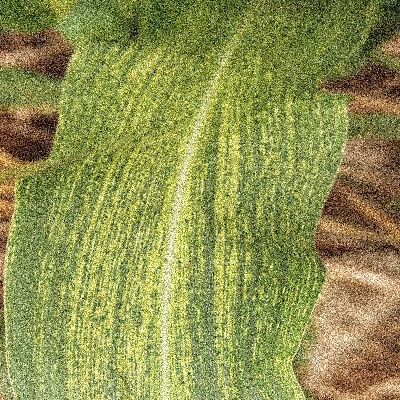
Label: Corn_(Maize)___Maize_Streak_Virus